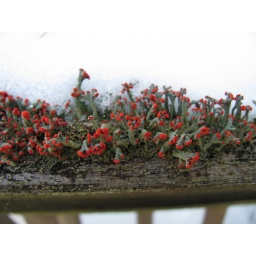
fungi growing in a plant box